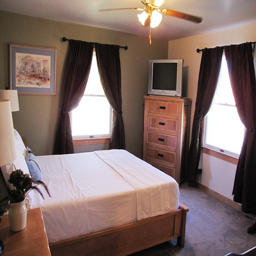
A bedroom with a bed, nightstand, windows, and dresser with a television atop it.
A large white bed sitting inside of a bedroom.
a bedroom with a big bed and a tv in the corner
a bed room with a tv on a dresser
A bedroom with a ceiling fan and a TV monitor on top of a chest of drawers.